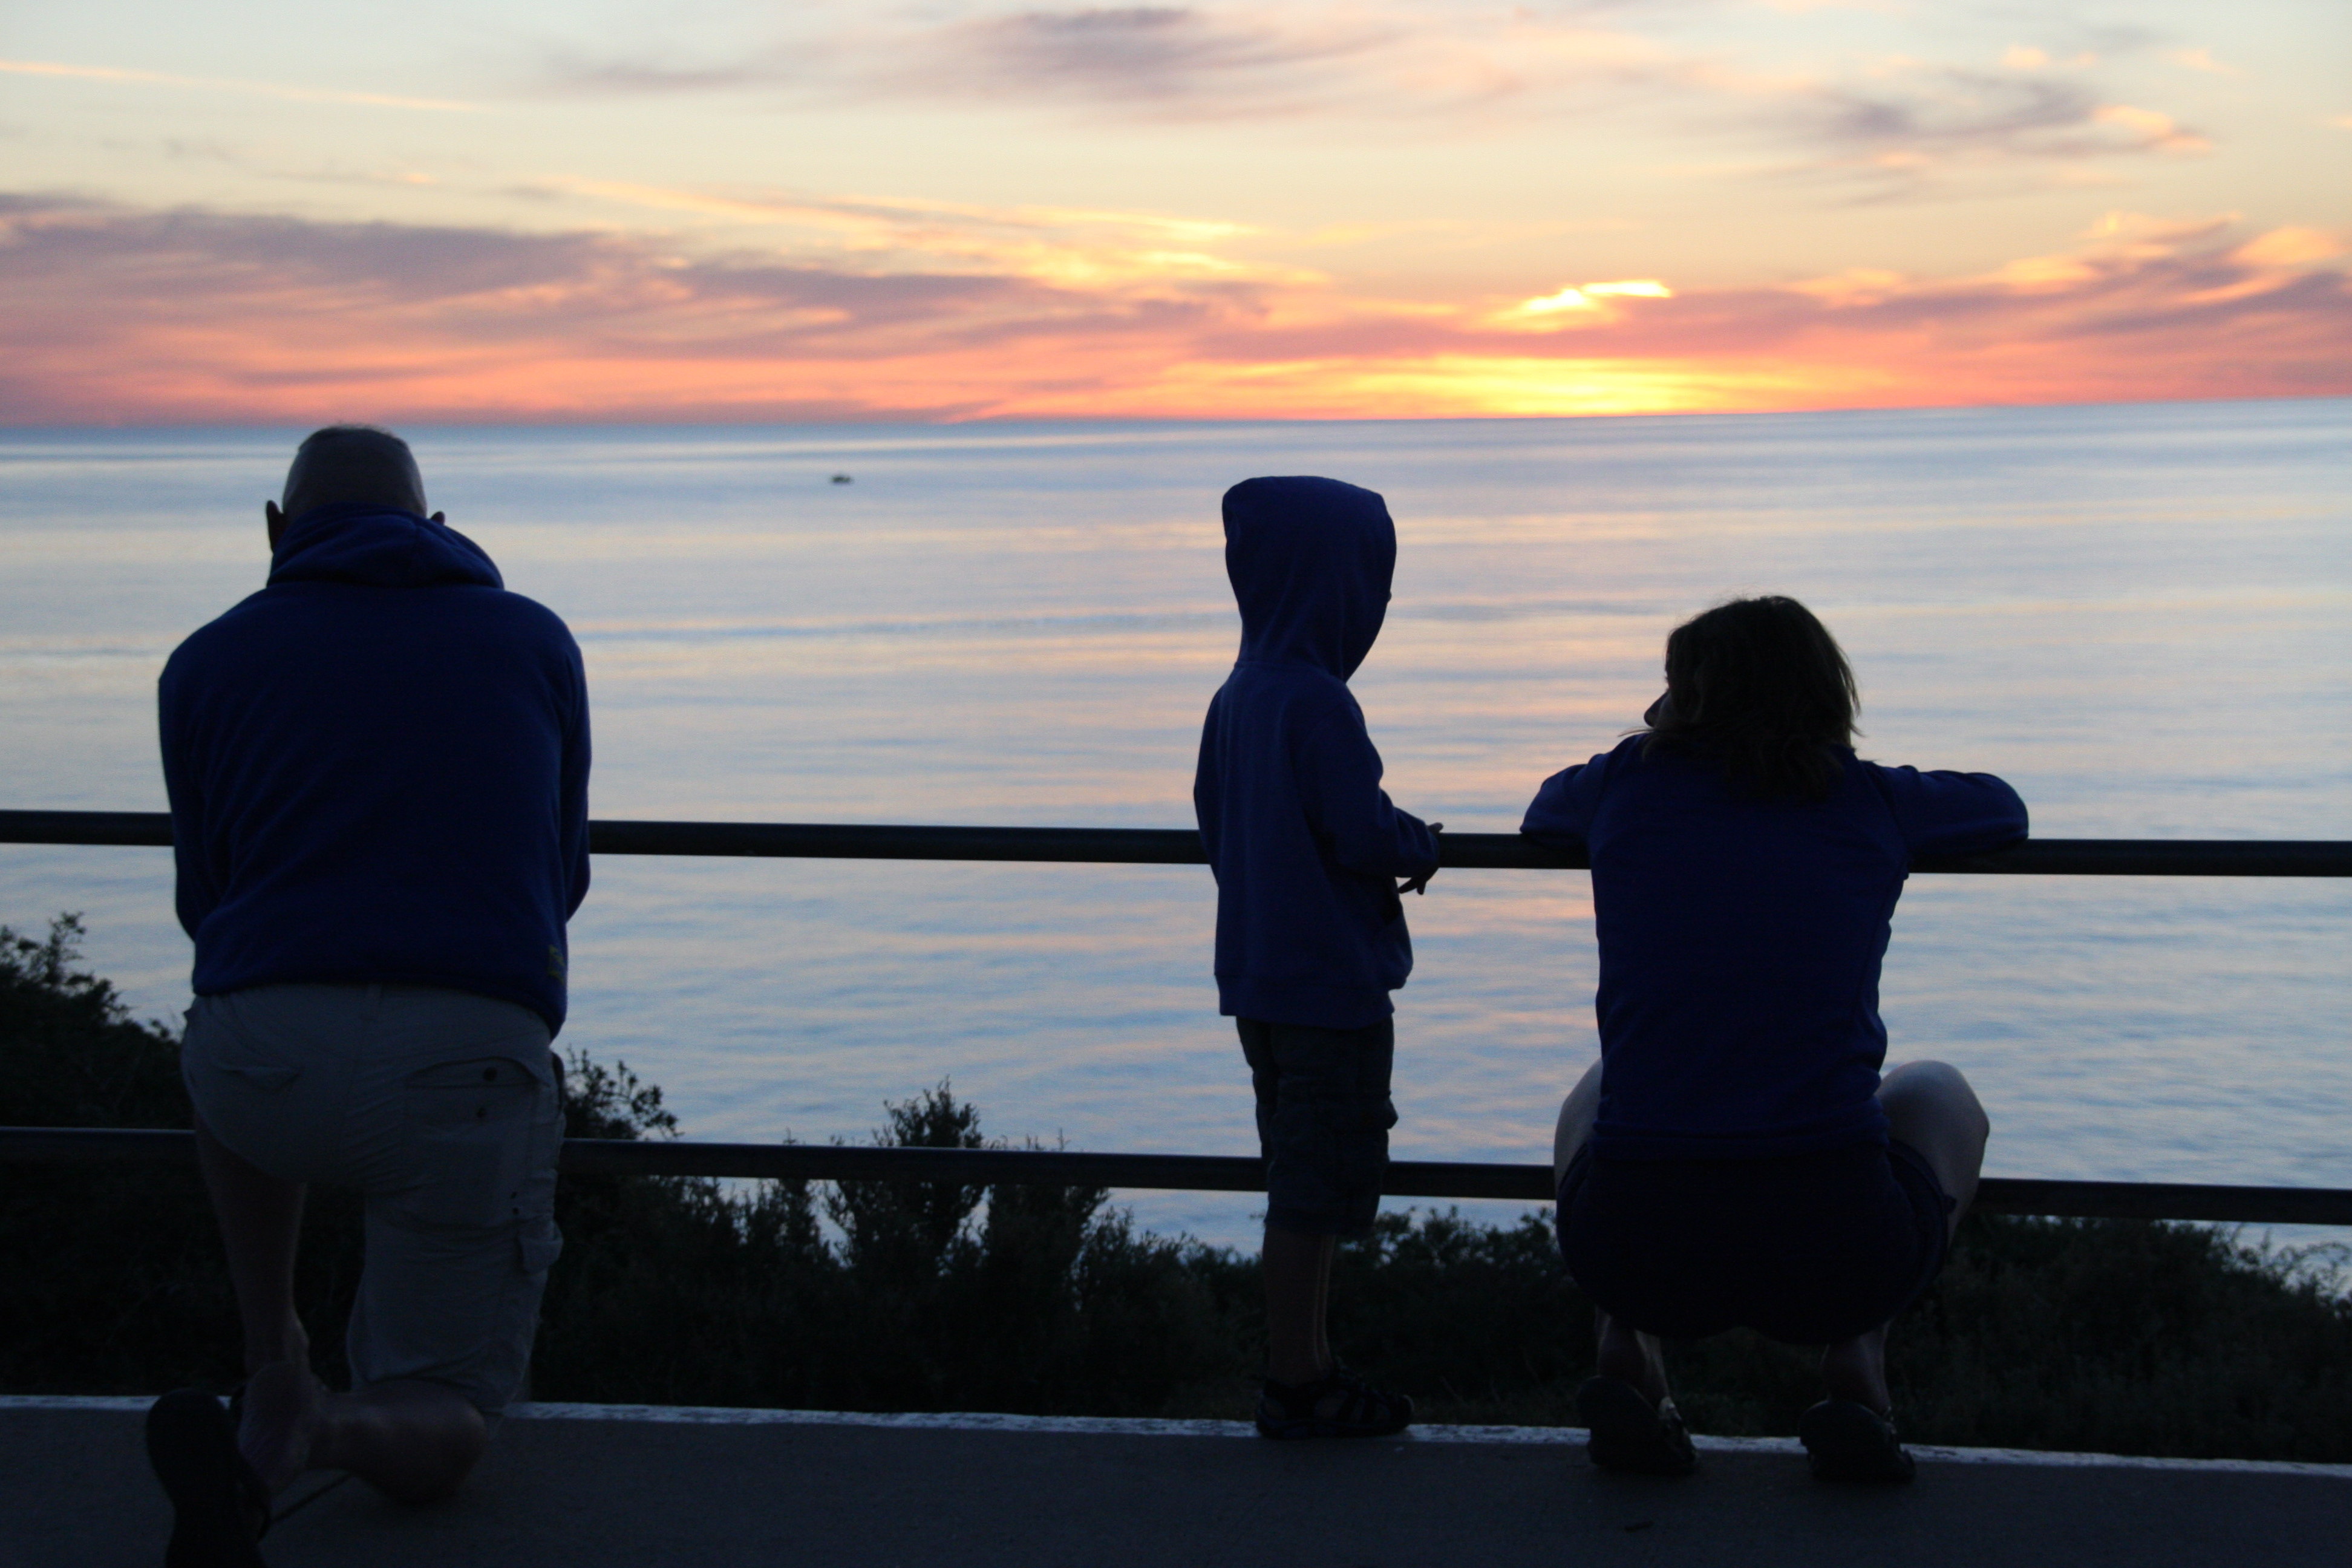
beach, sea, horizon, silhouette, people, sunset, morning, dusk, evening, sitting, backlight, colours, backlit, adelaide, seaford, interaction, human positions